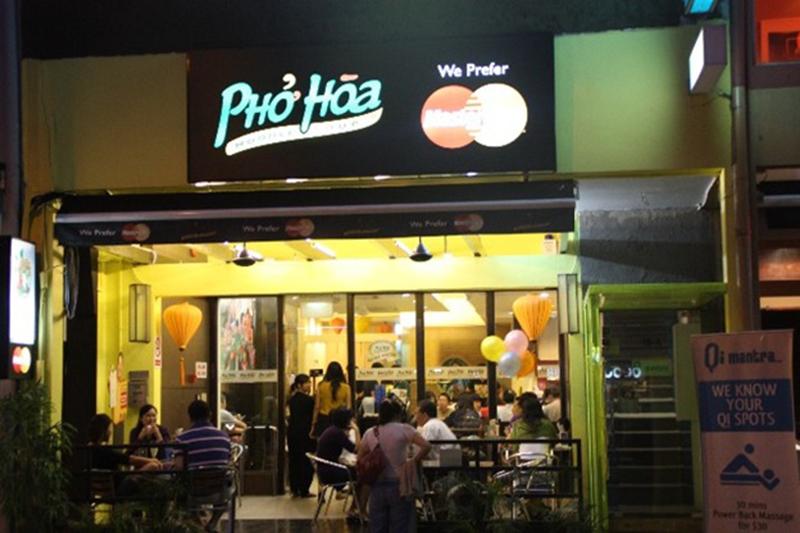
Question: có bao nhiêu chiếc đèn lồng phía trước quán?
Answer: có hai chiếc đèn lồng phía trước quán